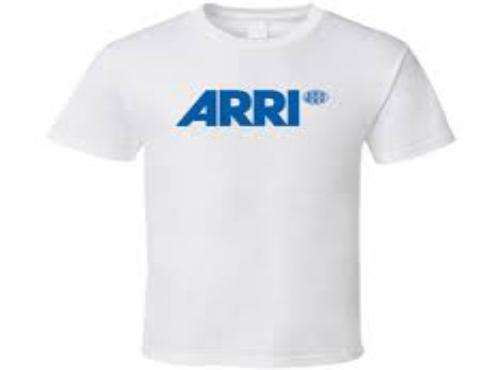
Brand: Arri
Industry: Clothes